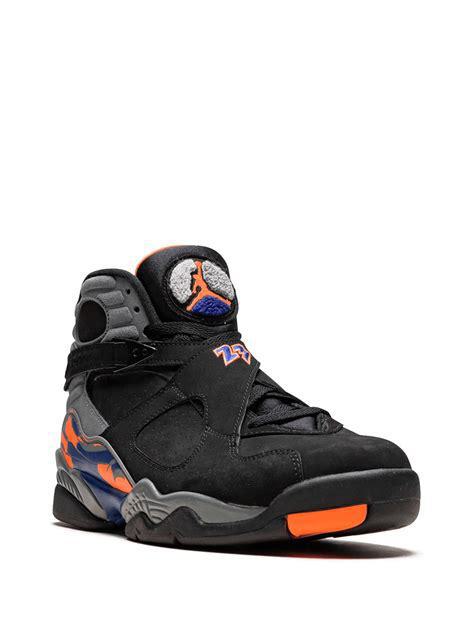
Brand: Jordan
Model: 8 Retro